List of slave traders of the United States

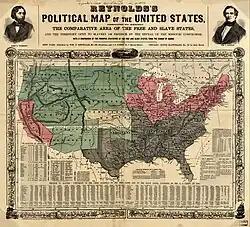
Slave trading was legal in District of Columbia until 1850 and in the 15 so-called slave states (listed in order of admission to the Union): Delaware, Georgia, Maryland, South Carolina, Virginia, North Carolina, Kentucky, Tennessee, Louisiana, Mississippi, Alabama, Missouri, Arkansas, Florida, and Texas ("Reynolds's 1856 Political Map of the United States", depicting Missouri Compromise line, et al., Library of Congress Geography and Map Division)

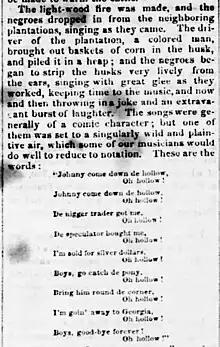
Lyrics to a "singularly wild and plaintive air" about the interstate slave trade, recorded in "Letter XI. The Interior of South Carolina. A Corn-Shucking. Barnwell District, South Carolina, March 29, 1843" in William Cullen Bryant's "Letters from a Traveler," reprinted in "The Ottawa Free Trader", Ottawa, Illinois, November 8, 1856

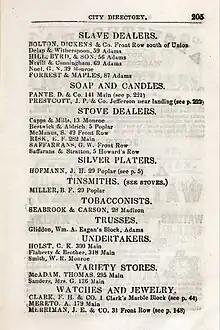
Antebellum city directories from slave states can be valuable primary sources on the trade; slave dealers listed in the 1855 directory of Memphis, Tennessee, included Bolton & Dickens, Forrest & Maples operating at 87 Adams, Neville & Cunningham, and Byrd Hill

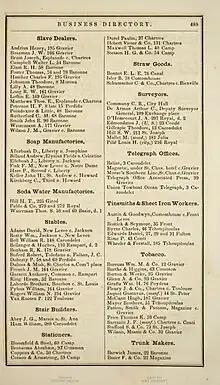
Slave dealers listed in the 1861 directory of New Orleans, Louisiana, including C. F. Hatcher, Walter L. Campbell, R. H. Elam, Poindexter & Little, C. M. Rutherford, and J. M. Wilson

List is organized by surname of trader, or name of firm, where principals have not been further identified.